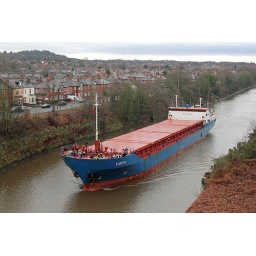
Elbetor inward for EMR Irwell park wharf at Manchester taken from Cantilever bridge in Warrington, Manchester ship canal 15/01/11